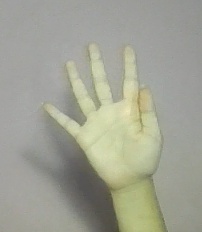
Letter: sheen